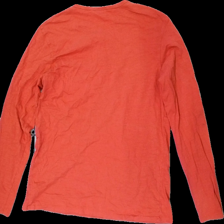
View: back
Type: Top
Category: Men
Brand: Kappahl
Colors: Red
Material: 100% cotton
Cut: Regular
Size: L
Season: All
Stains: Minor
Damage: fläck arm
Damage location: middle right
Damage 2 location: bottom right
Damage 3 location: middle center
Price range: <50
Recommended usage: Reuse
Description: röd långärmad tröja med knappar fram, svag fläck på armbåge